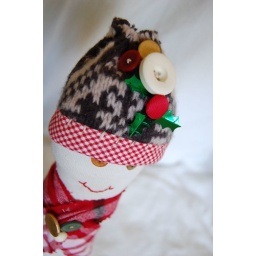
Handmade by me! The body was a leisure suit, the hat was a sweater, flannel shirt turned scarf...